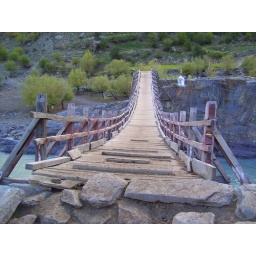
the bridge over the river bhaga